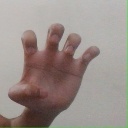
अक्षर: झ